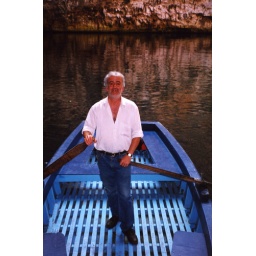
Light pouring in from the hole above and the brilliant aquamarine water below make for an eerie blue experience.